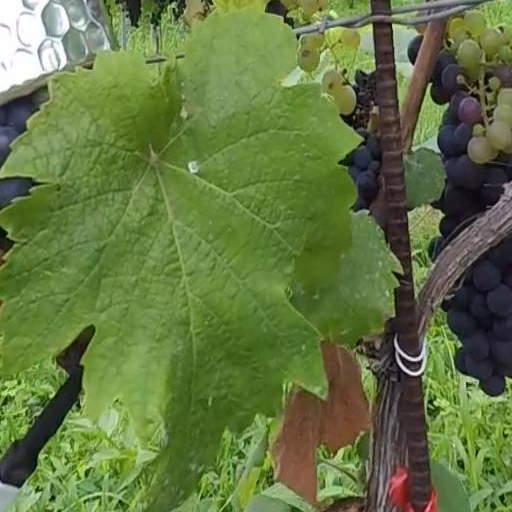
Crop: grape